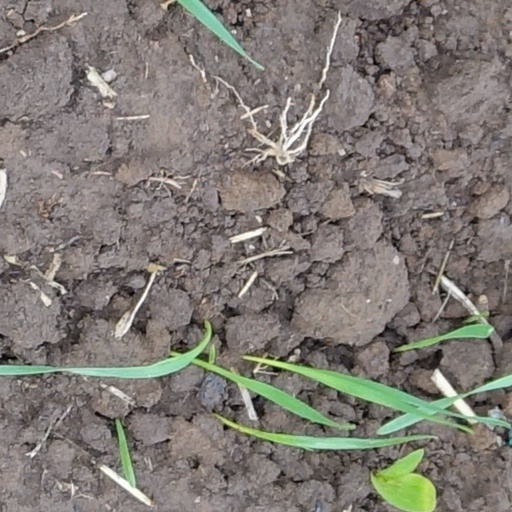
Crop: wheat